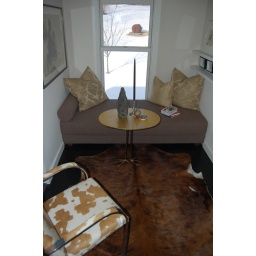
spot the head directly out the window when you're standing in the middle of the hallway in front of the room.